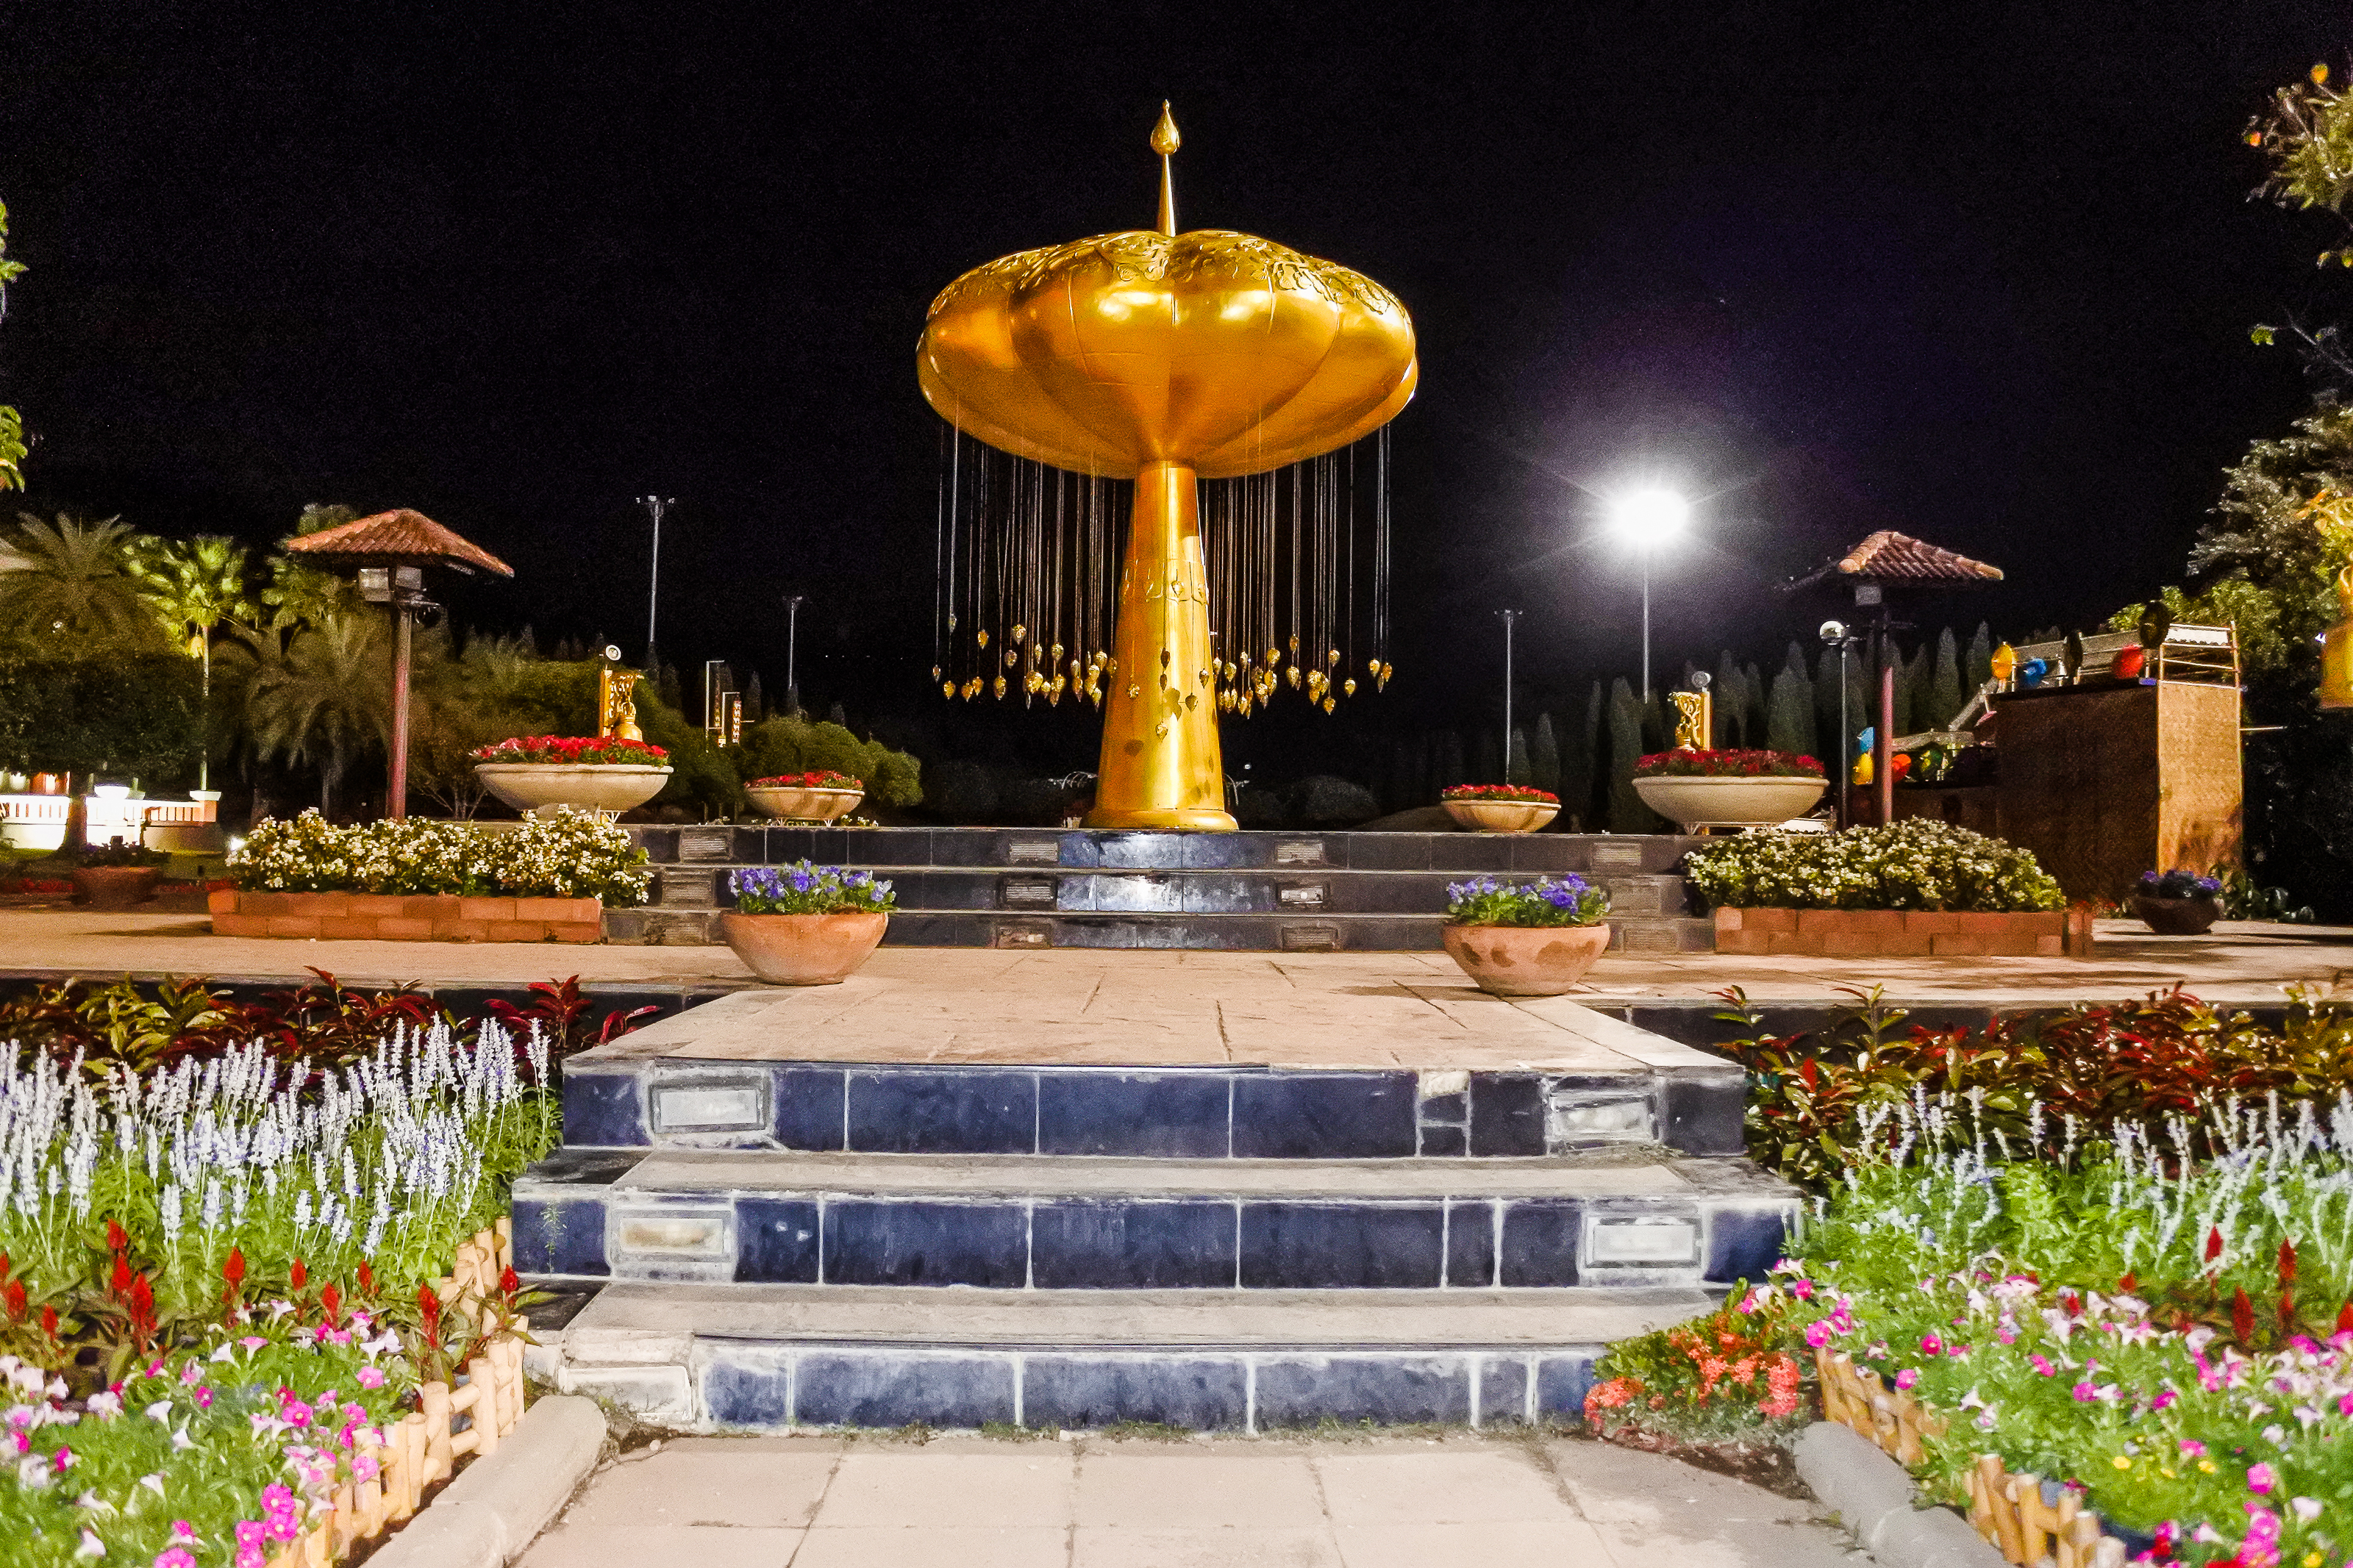
castle, dusk, flora, scenic, building, scene, beautiful, view, botanical, pavilion, thailand, landmark, palace, sky, reflection, thai, water, shrine, traditional, cultral, lake, southeast, pond, gardens, destination, regal, scenery, mai, place, expo, park, architecture, exhibition, famous, historic, nature, moat, asia, asian, chiang, outdoors, culture, sunset, temple, garden, evening, travel, royal, ratchaphruek, lighting, night, fountain, water feature, tree, landscape, landscape lighting, landscaping, walkway, plant, leisure, flower, vacation, botanical garden, hacienda, palm tree, city